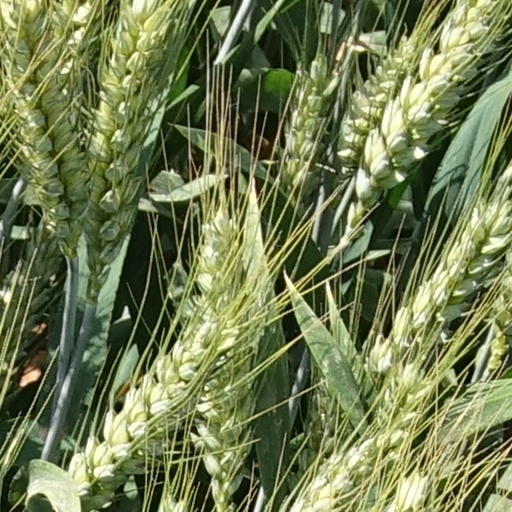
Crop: wheat